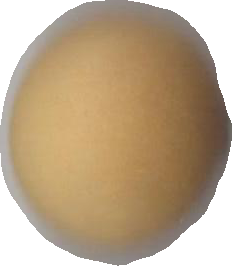
Variety: Dega